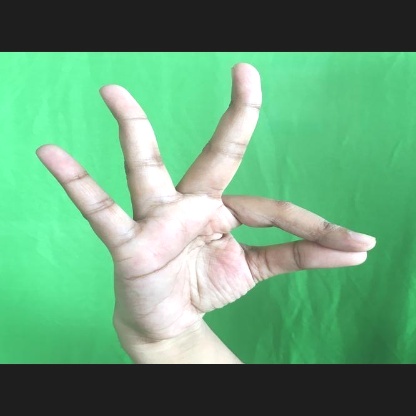
Mudra: Hamsasyam